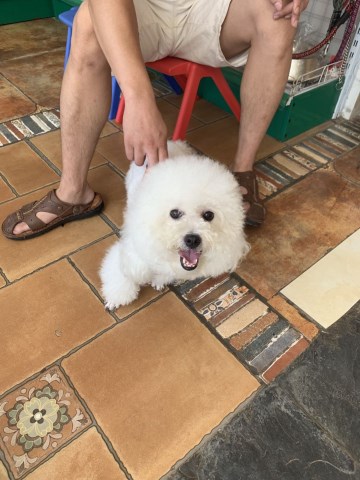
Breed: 3083-n000117-Bichon_Frise